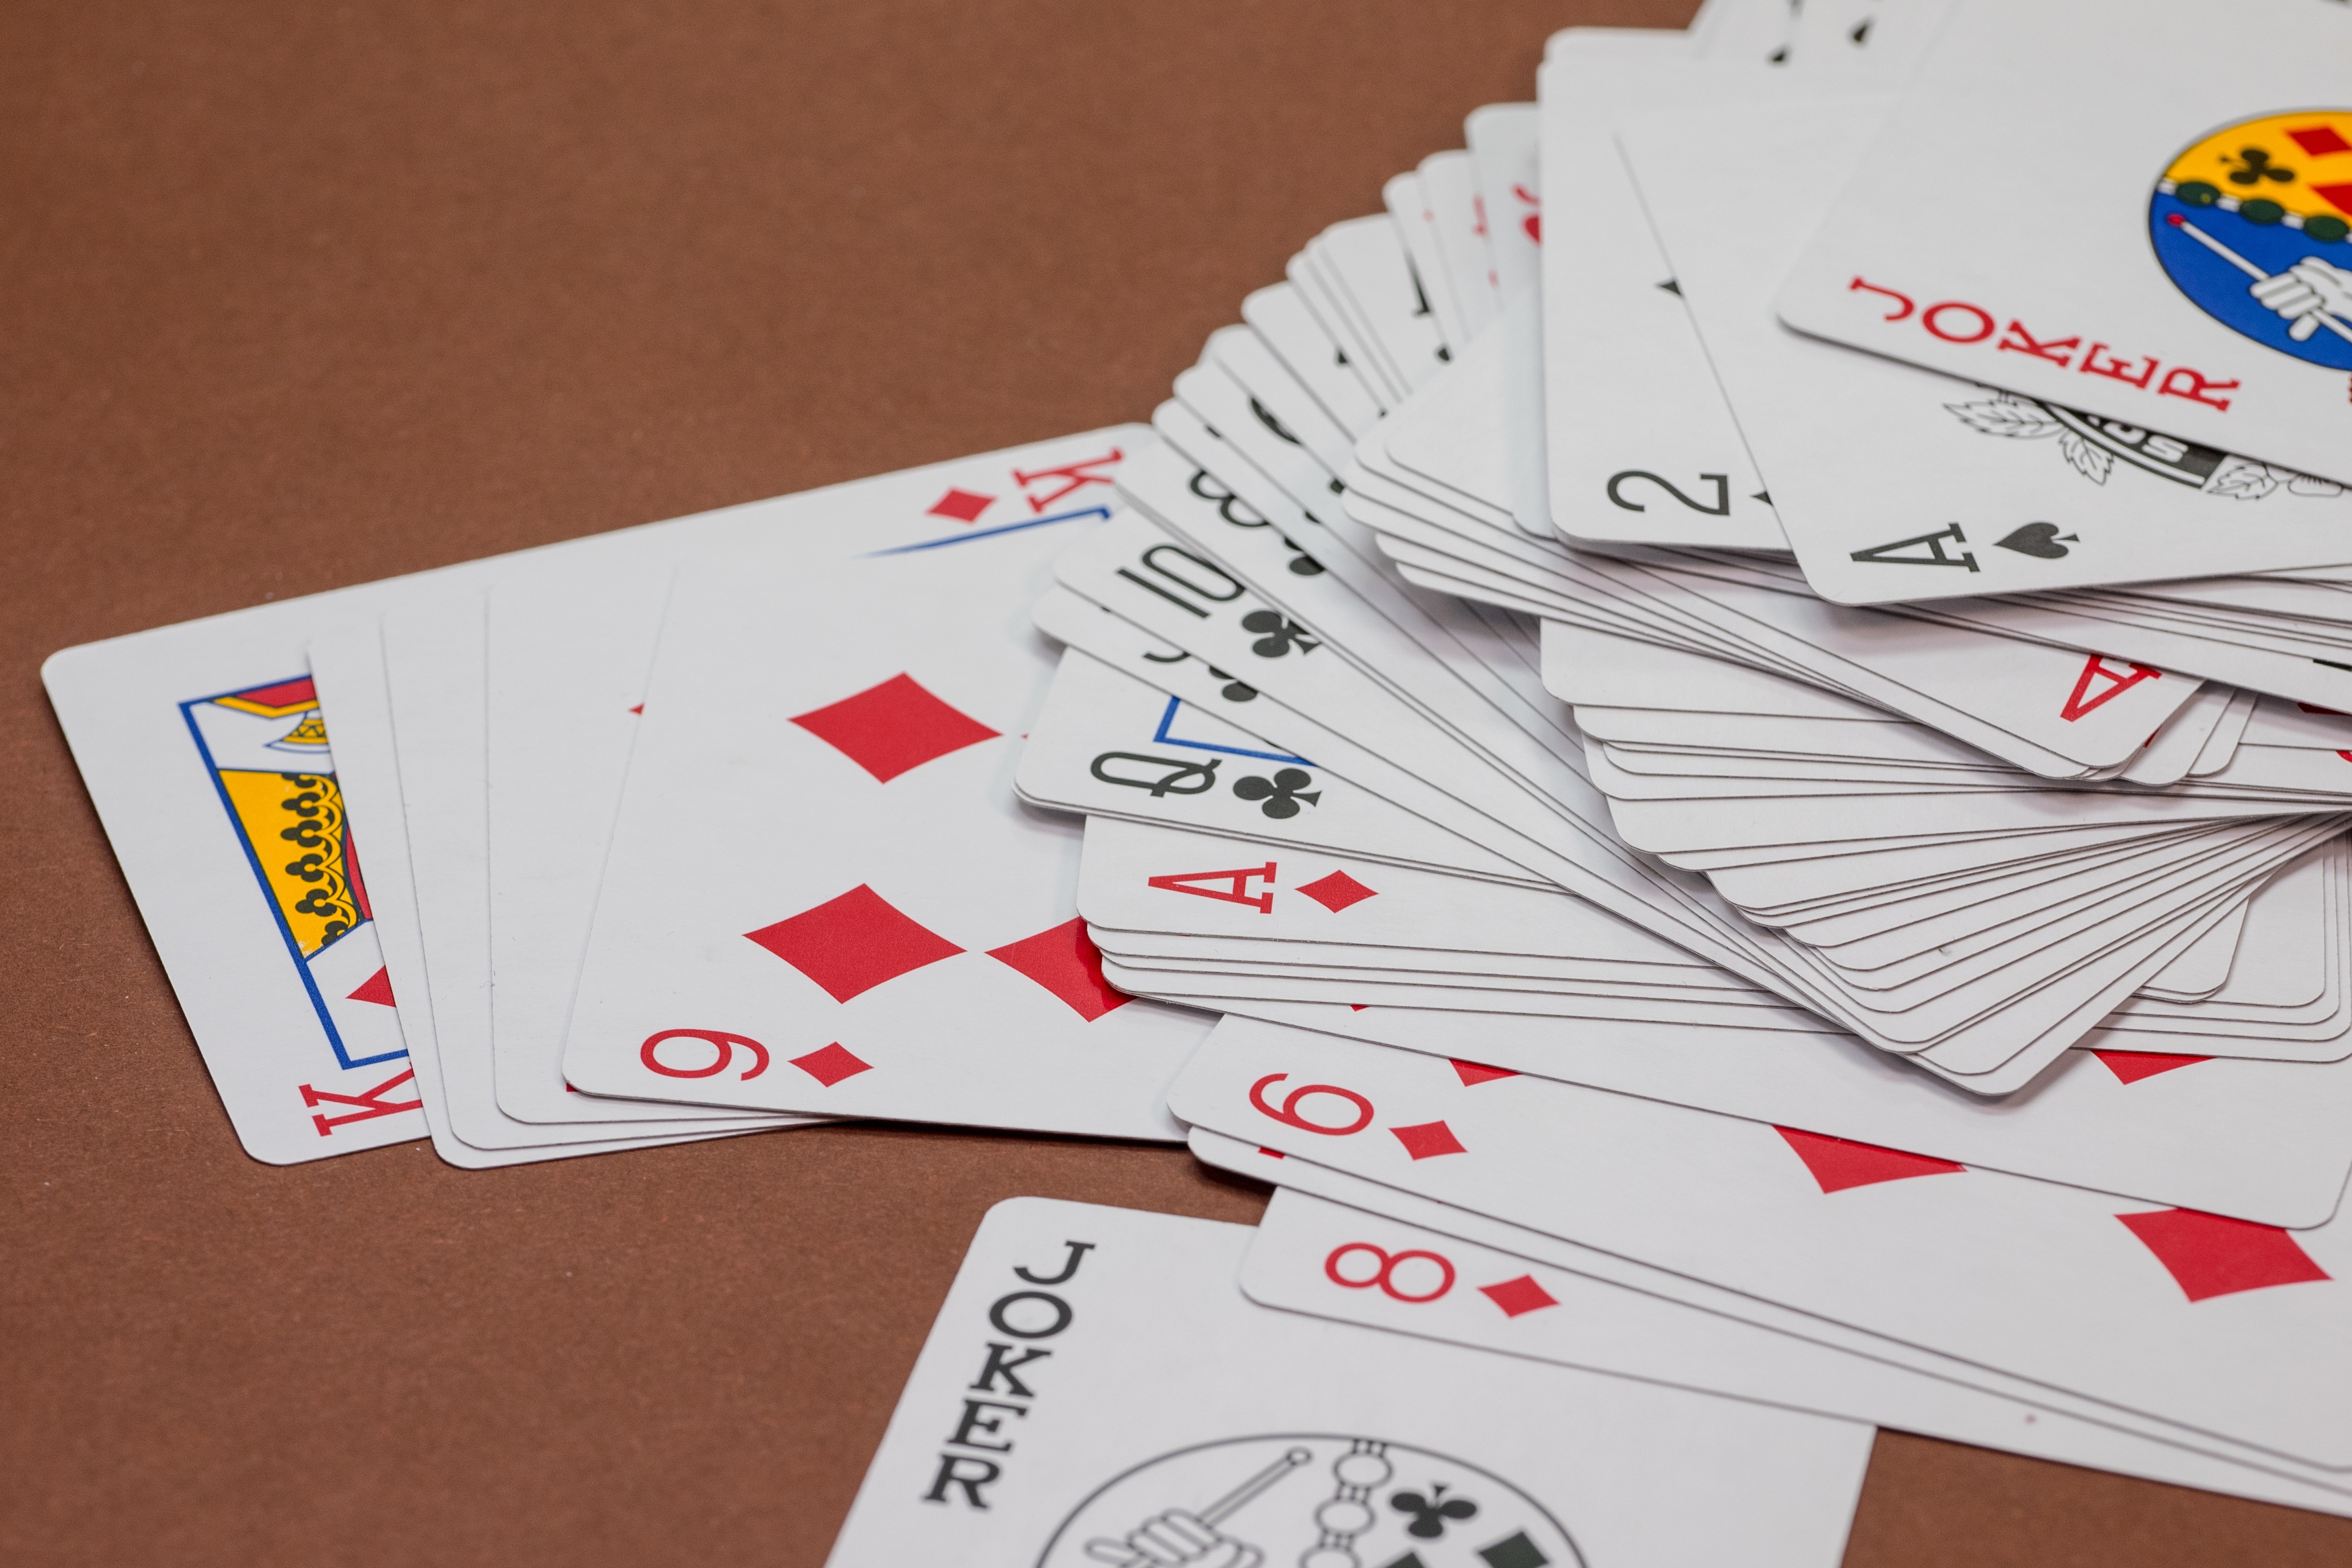
play, recreation, heart, cross, ace, crown, brand, cash, cards, king, illustration, order, skat, series, casino, gambling, games, ten, diamonds, addiction, sequence, win, poker, trumpf, profit, rummy, playing cards, card game, game table, pik, poker face, game bank, game addiction, rummy card